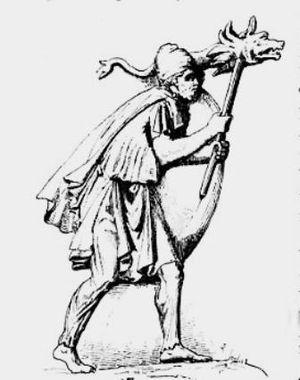
Le draco ou dragon dace, est un animal fantastique dans la mythologie daces. Le draco est représenté avec un corps de serpent et une tête de loup. Il servait dans les armées antiques, comme étendard et enseigne. Il est visible sur les représentations des guerriers daces de Décébale dans les bas-relief illustrant les guerres daciques sur la colonne de Trajan à Rome.